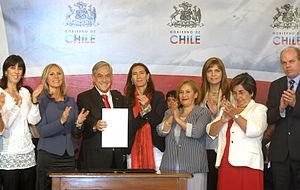
Le féminicide est le meurtre d’une ou plusieurs femmes ou filles pour la raison qu’elles sont des femmes.